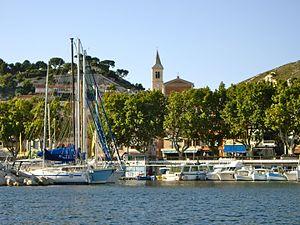
L'Estaque depuis le port
Marseille est une commune du Sud-Est de la France, chef-lieu du département des Bouches-du-Rhône et préfecture de la région Provence-Alpes-Côte d'Azur.